Siegfried Meier

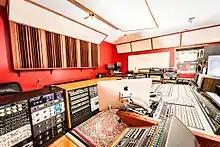
The control room at Beach Road Studios.

In 2009, Meier worked again with Kittie, this time producing as well as engineering at Beach Road Studios, on their album "In The Black". The album was well-received, reaching No. 18 on the Hard Rock Albums Billboard chart and No. 133 on the Top 200 Billboard chart. Meier also produced and engineered Kittie's 2011 album "I've Failed You", which reached No. 10 on the Hard Rock Albums Billboard chart and No. 178 on the Top 200 Billboard chart. In 2011, Meier also produced, engineered and mixed "Take It or Leave It: A Tribute to the Queens of Noise – The Runaways" which featured Kittie on the song "Fantasies". In 2015, Kittie recorded a cover of David Bowie's "Space Oddity" for "A Salute to the Thin White Duke – The Songs of David Bowie" which was produced, engineered and mixed by Meier. Meier also worked with Kittie on the soundtrack for "Saw VI" in 2009, producing, engineering and mixing their song "Cut Throat".